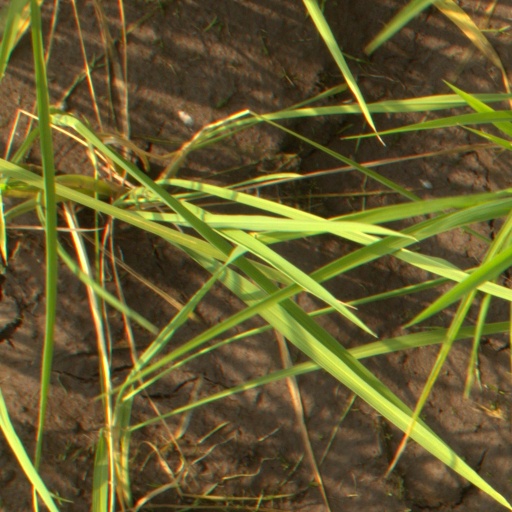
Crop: rice